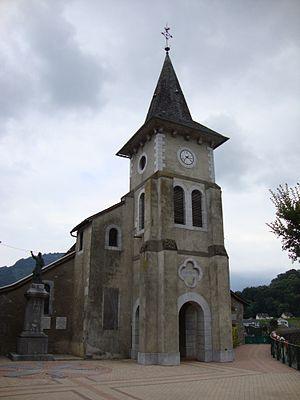
Issor_(Pyr-Atl,_Fr)_église Saint-Jean-l'Évangéliste
Issor est une commune française, située dans le département des Pyrénées-Atlantiques en région Nouvelle-Aquitaine.